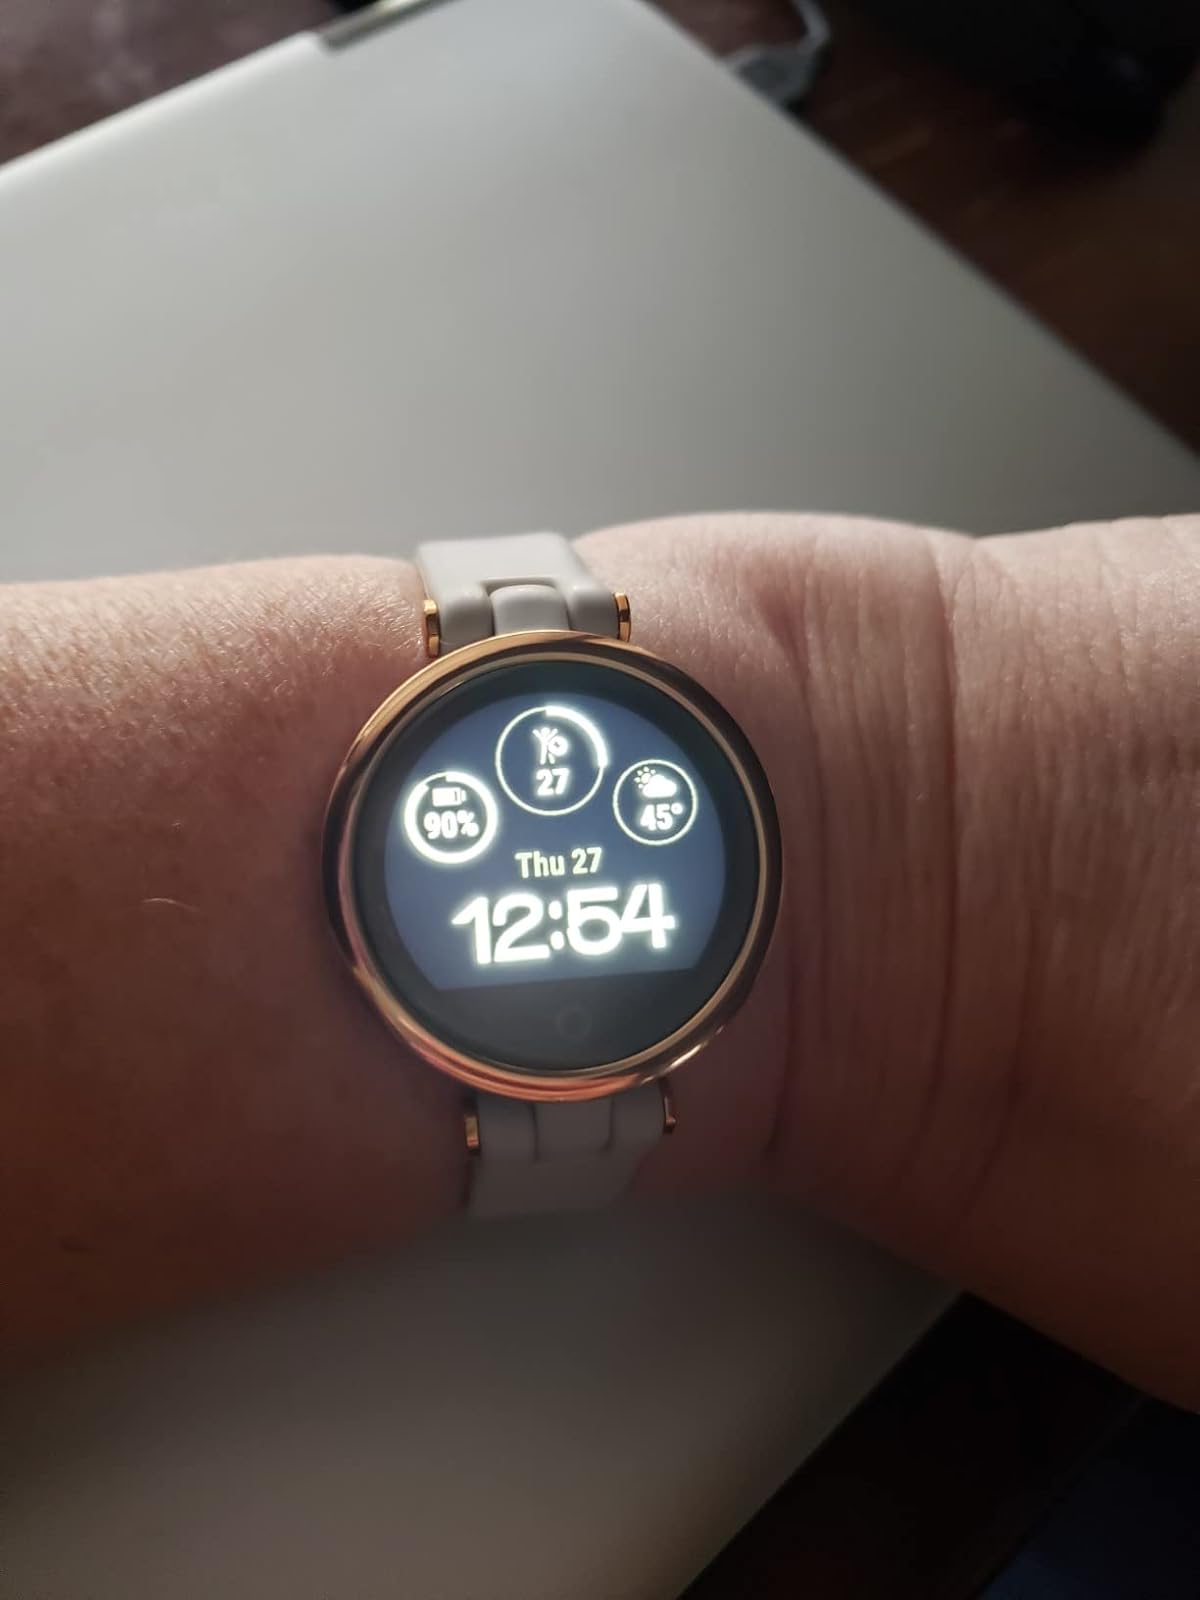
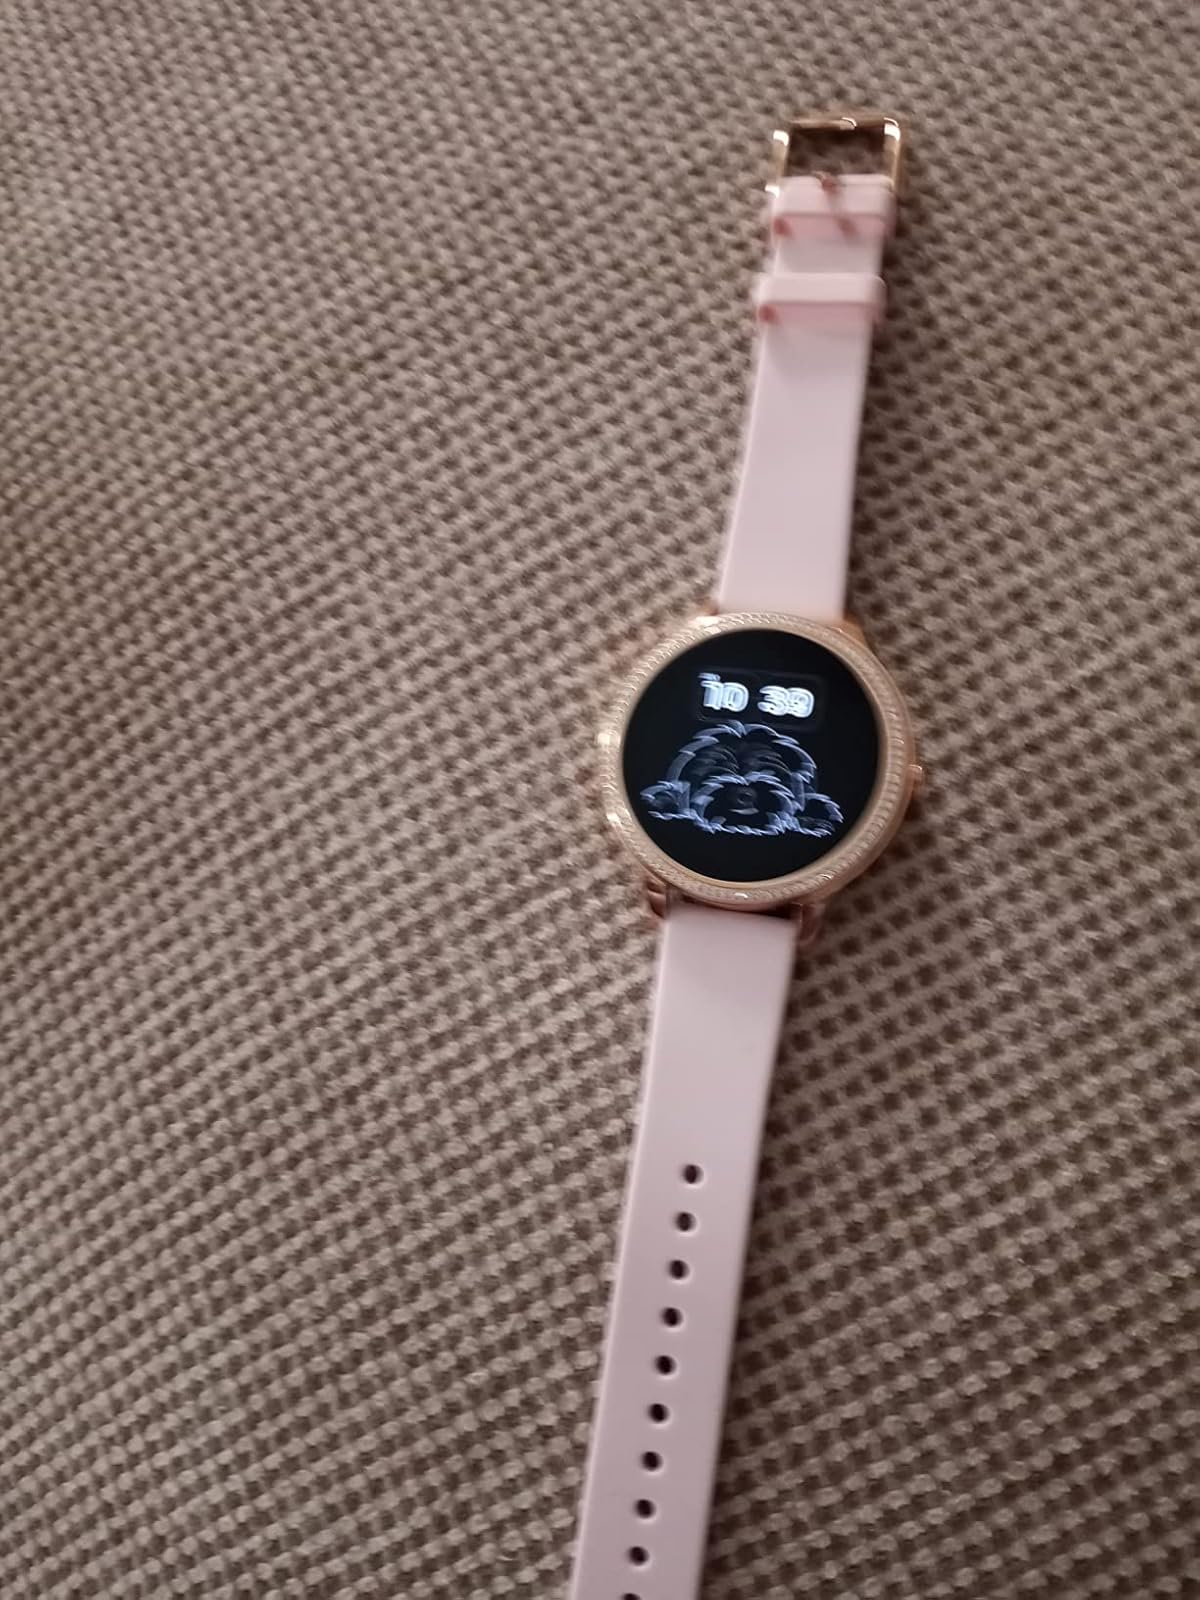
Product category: smartwatch
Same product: no